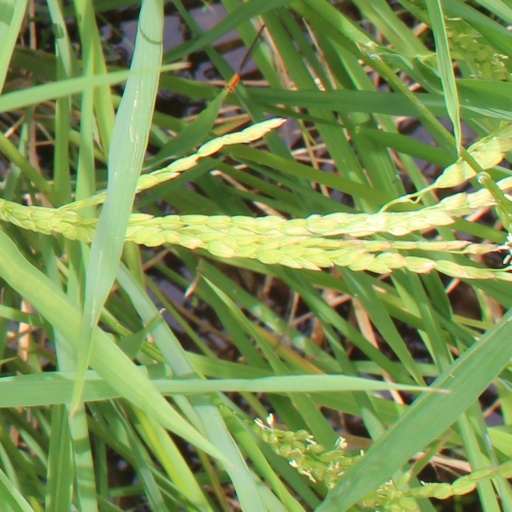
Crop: rice